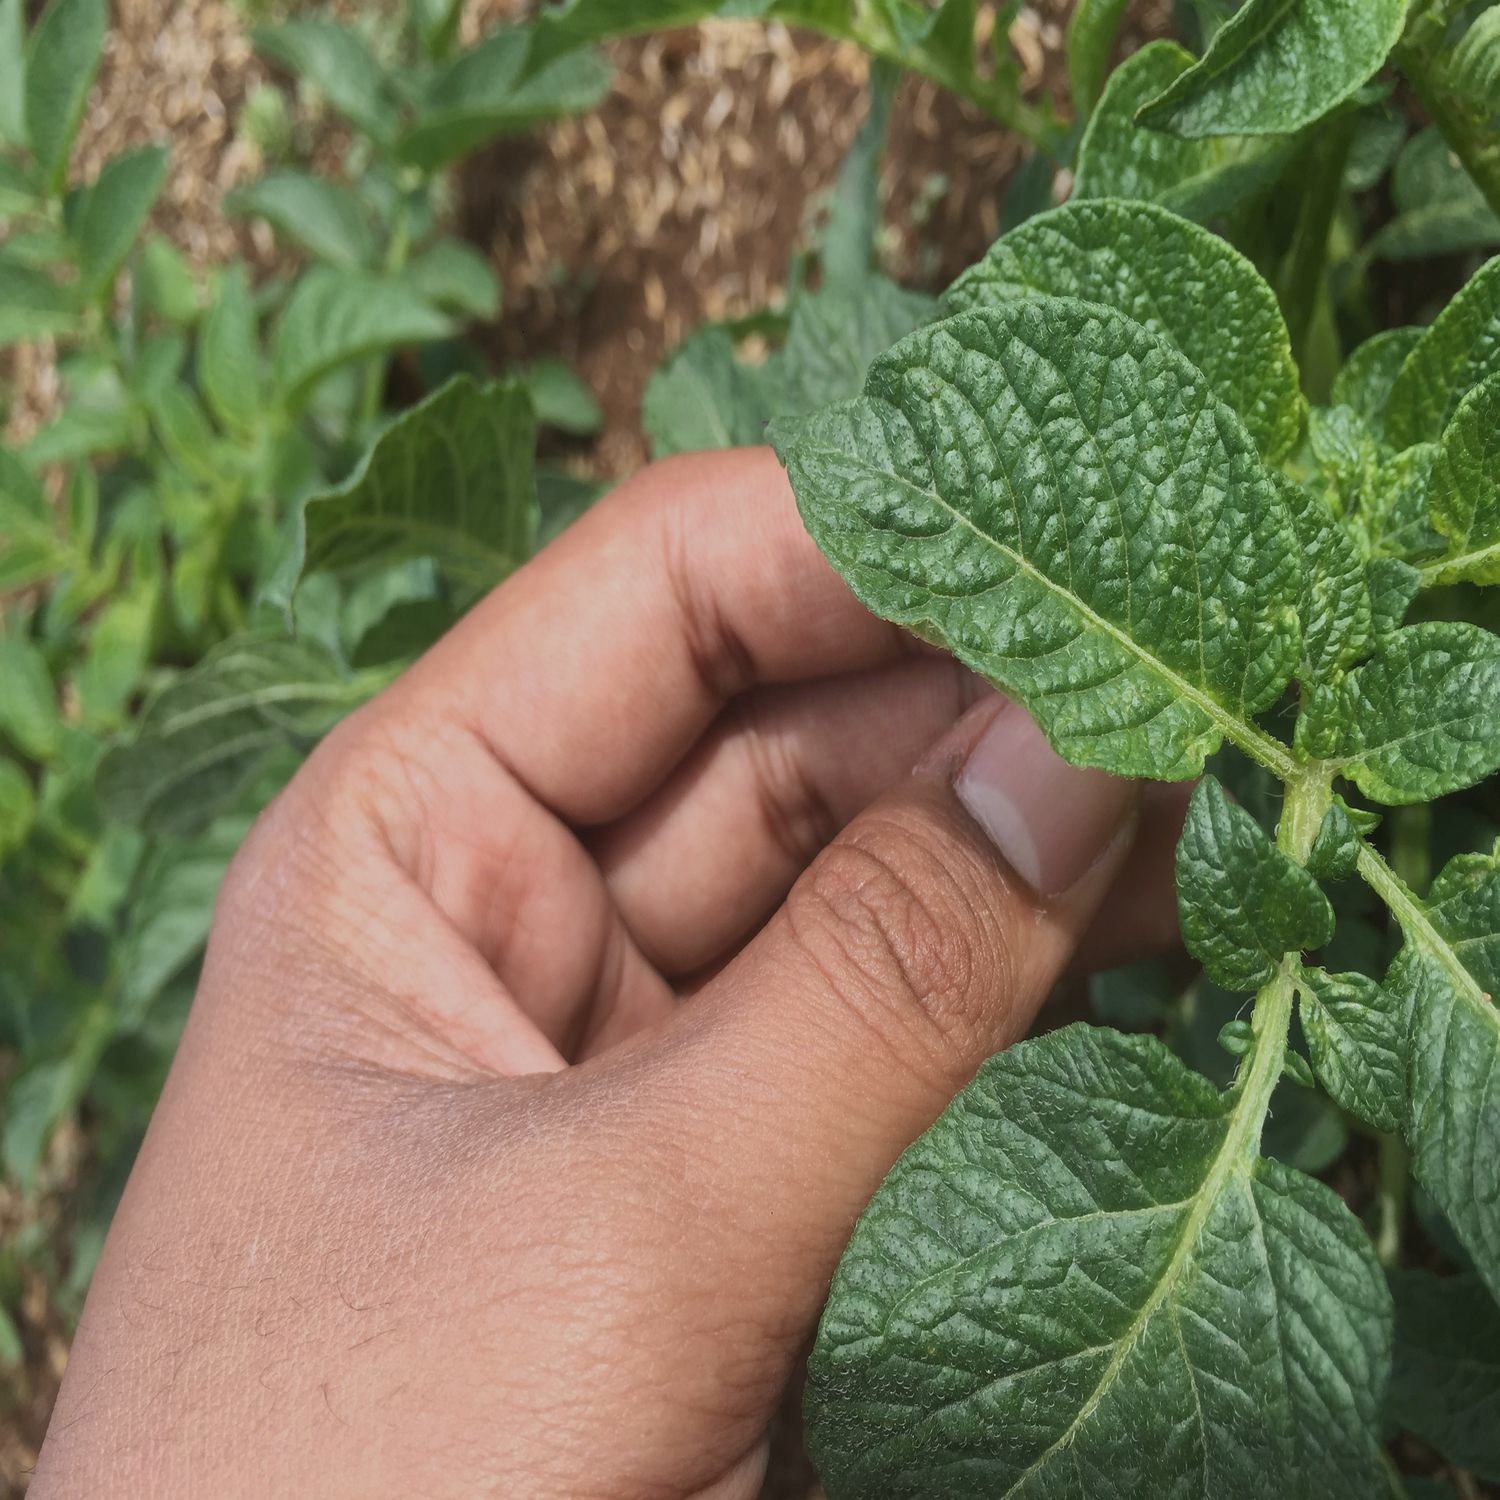
Etiqueta: Virus